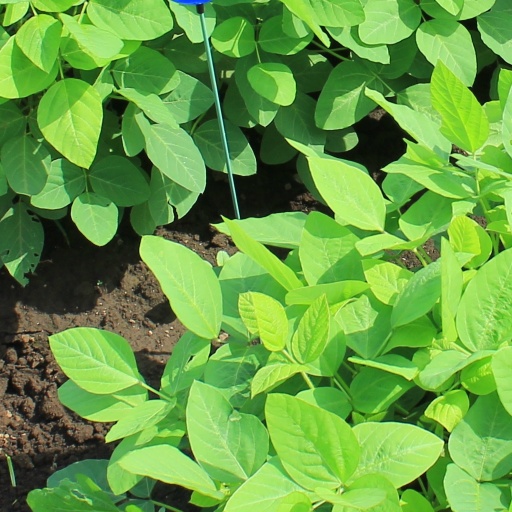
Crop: soybean